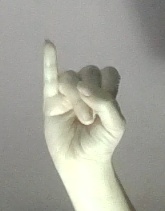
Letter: meem